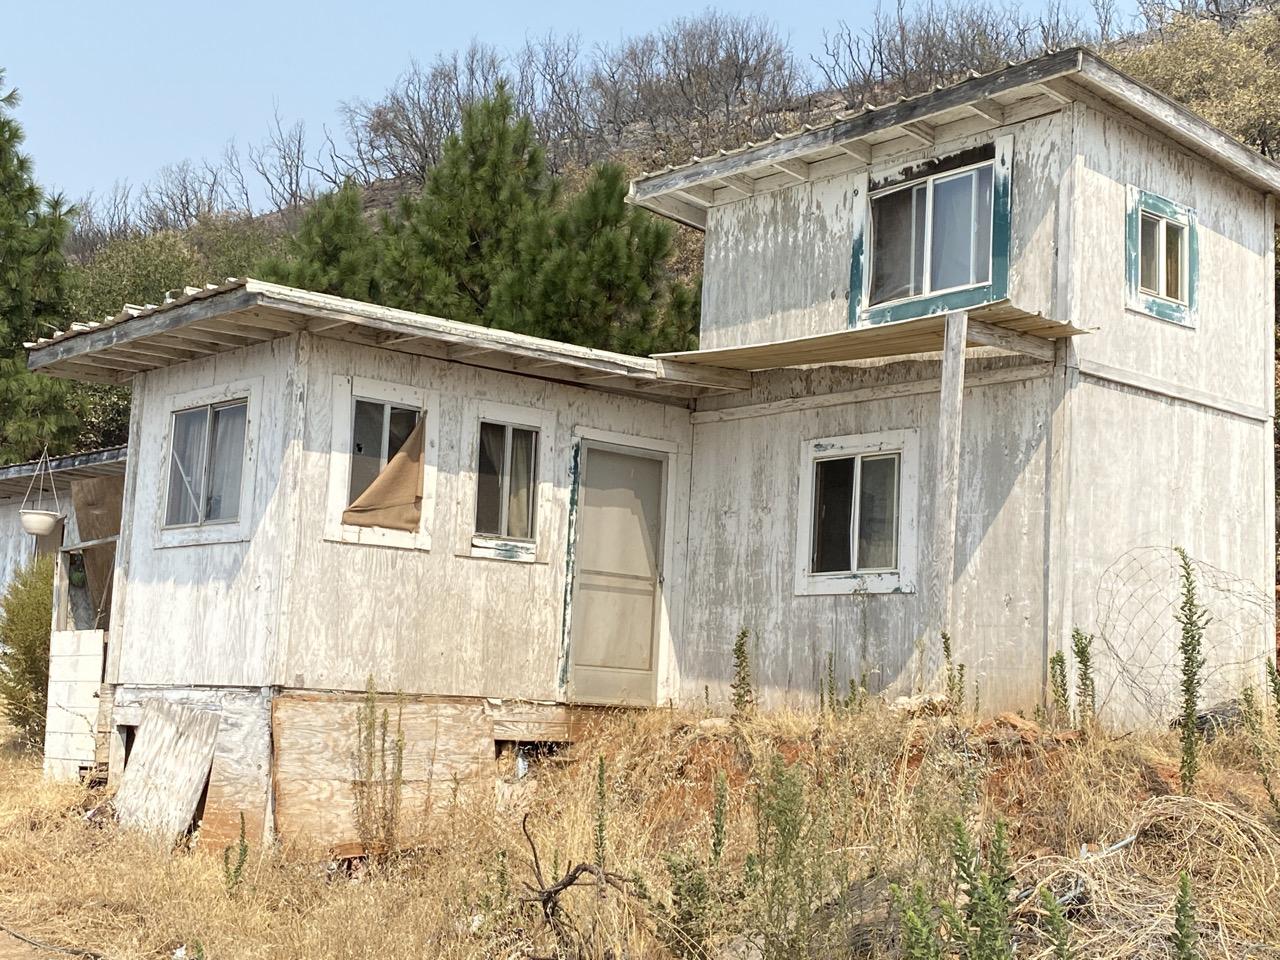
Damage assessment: no_damage